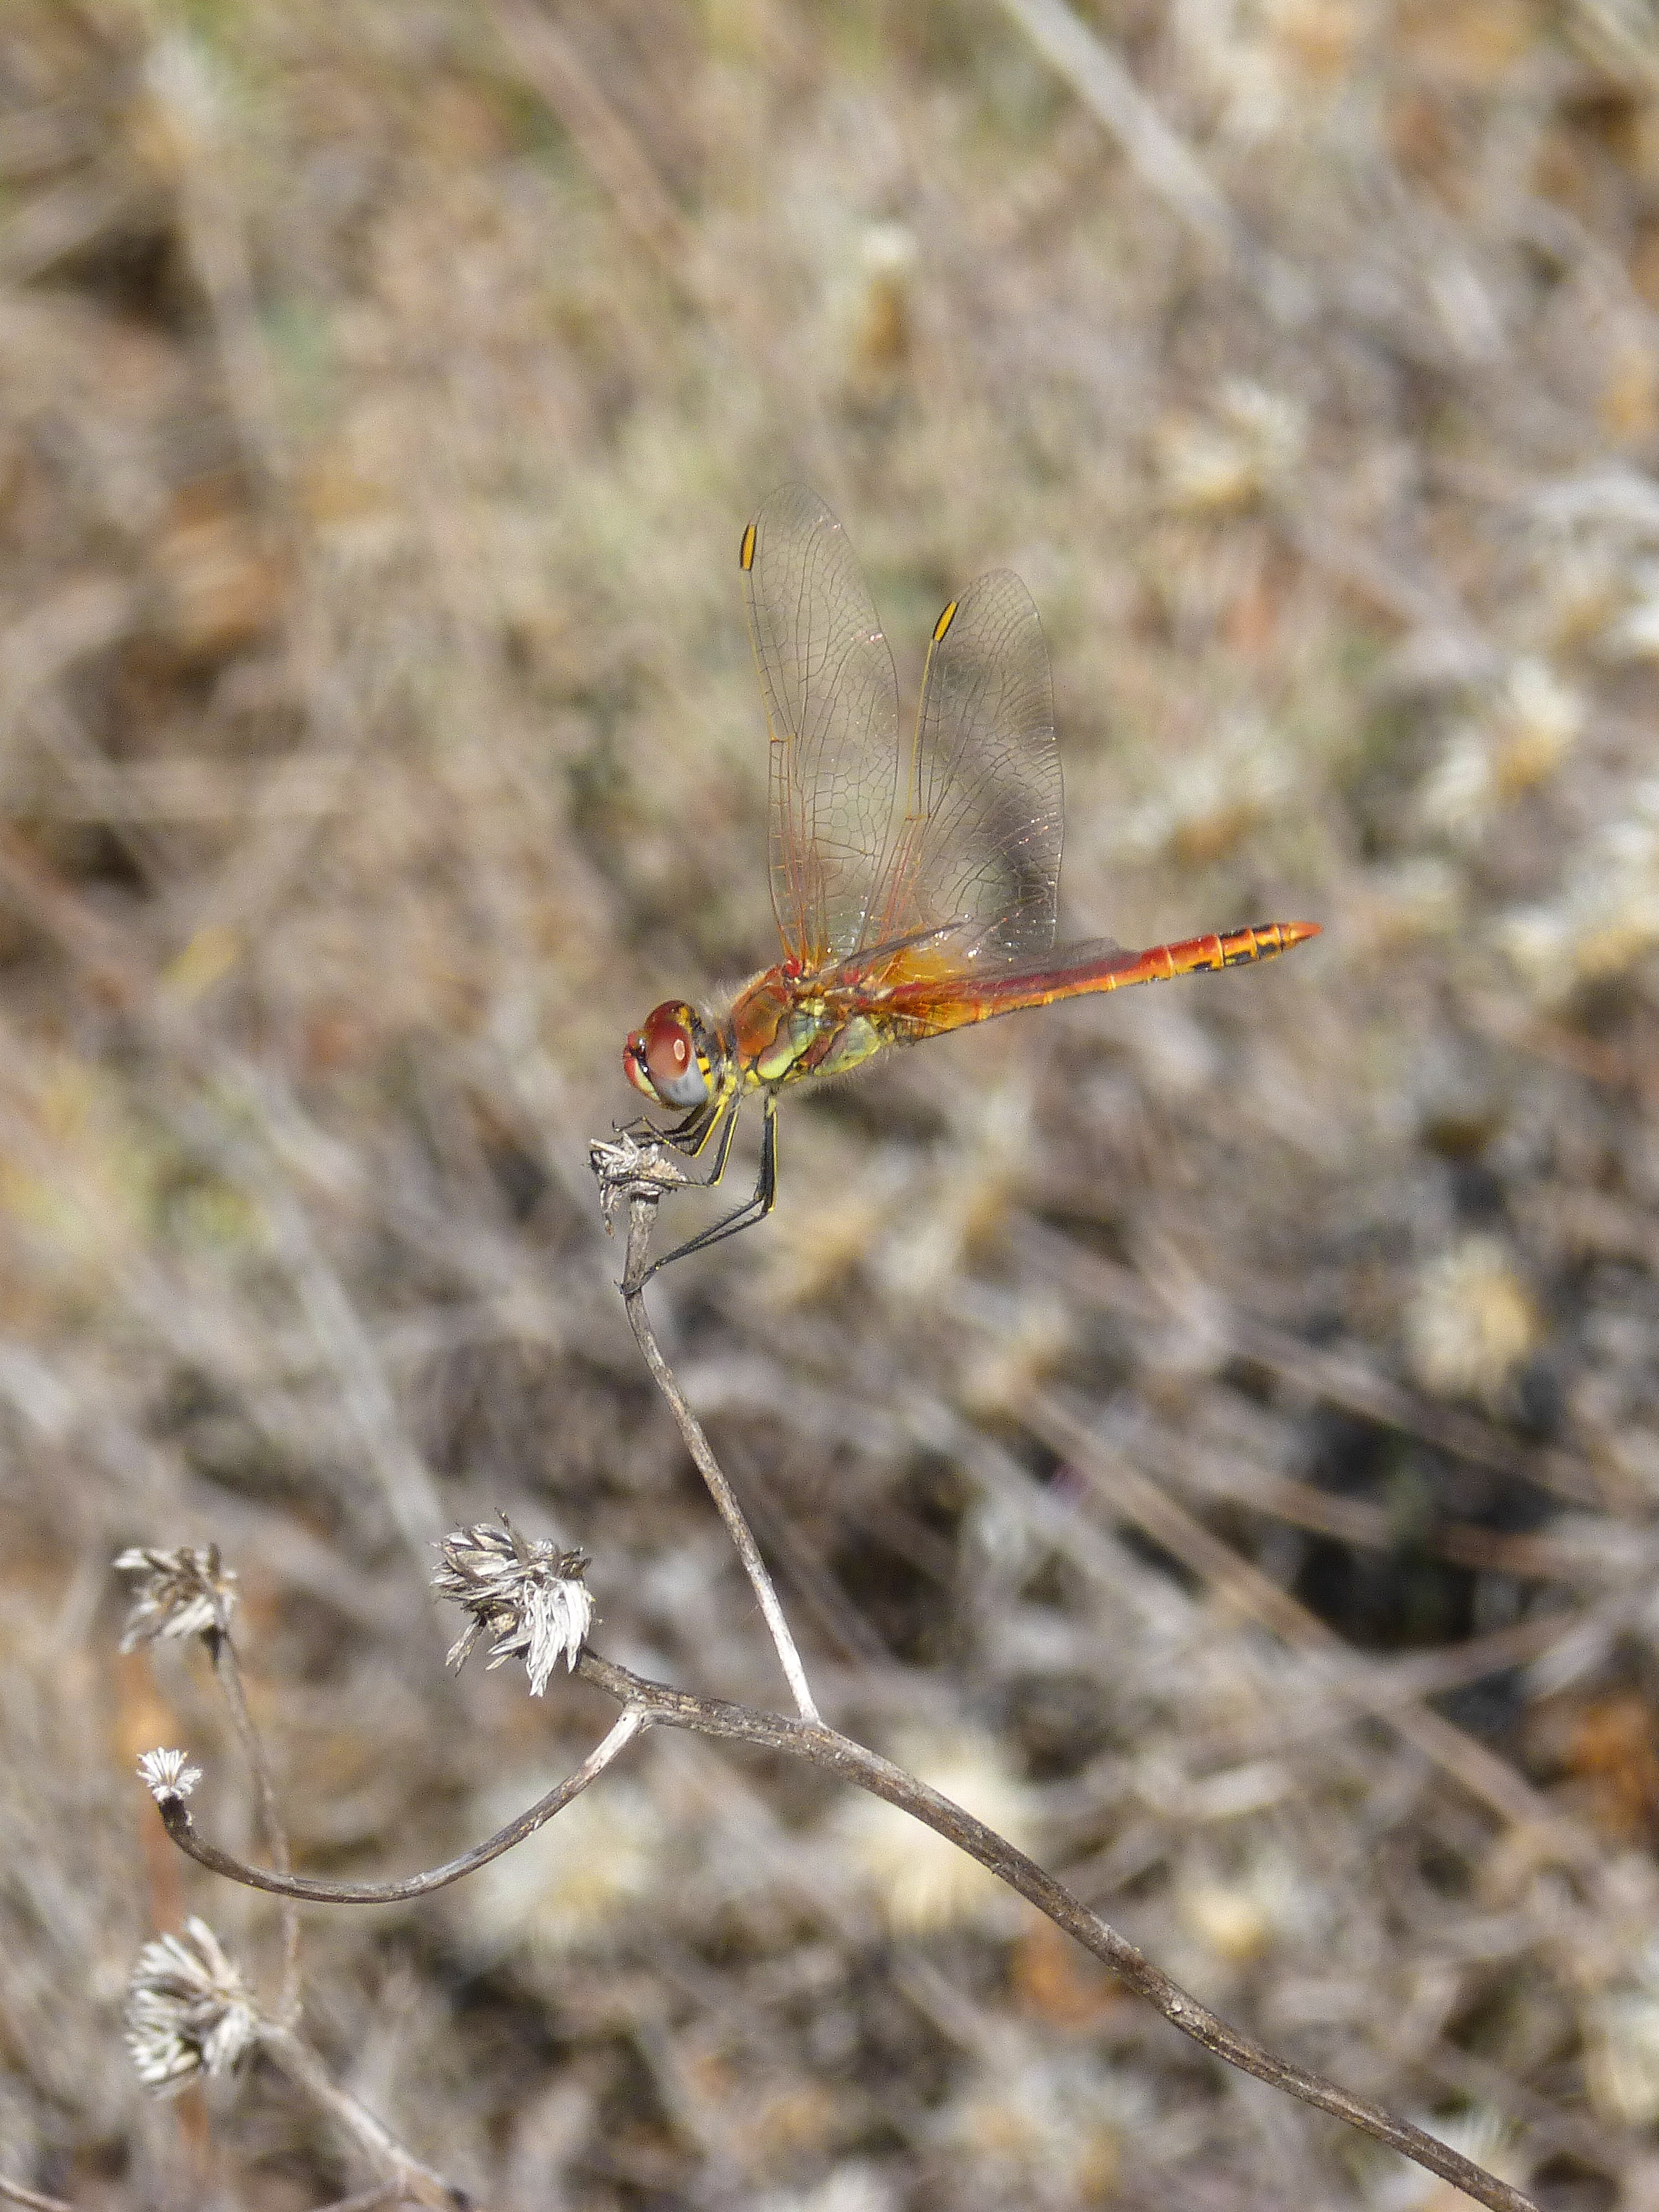
nature, branch, flower, wildlife, insect, fauna, invertebrate, close up, wings, dragonfly, libellulidae, macro photography, libelulido, dragonflies and damseflies